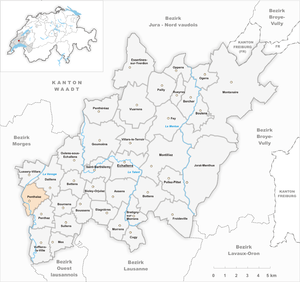
Penthalaz est une commune suisse du canton de Vaud, située dans le district du Gros-de-Vaud. Citée dès 1182, la commune fait partie du district de Cossonay entre 1798 et 2007. Elle est peuplée de 3 283 habitants en 2018. Son territoire, d'une surface de 387 hectares, se situe dans la région du Gros-de-Vaud.